Porter-Bell-Brackley Estate

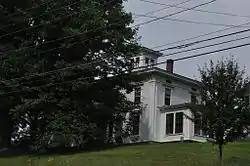

The Porter-Bell-Brackley Estate is a historic house on Lower Main Street in Strong, Maine, a small town in rural Franklin County. Built in 1866, it is a remarkably sophisticated example of Italianate architecture, and one of the finest examples of such in the state. The house was listed on the National Register of Historic Places in 1980.